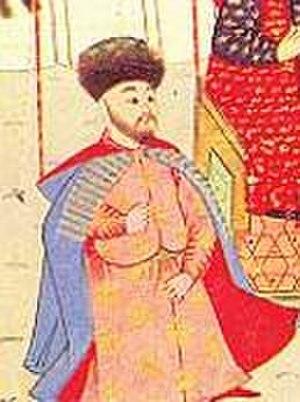
Mehmed ou Mohammed Iᵉʳ Giray est un khan de Crimée ayant régné de 1515 à 1523. Son court règne marque l'apogée de l'indépendance du khanat.